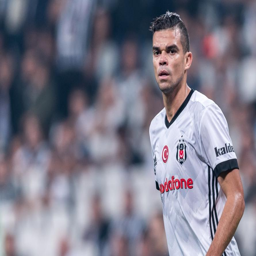
football player attracted plenty of headlines when he made comments about the fans